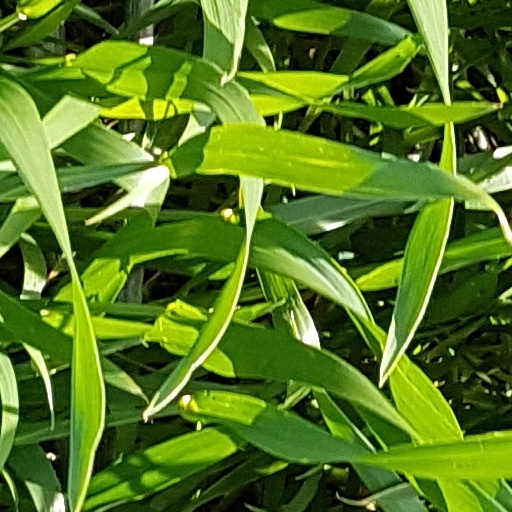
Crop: wheat